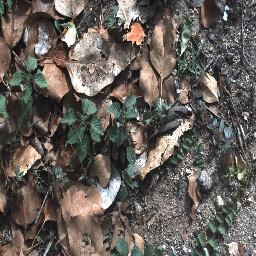
Label: negative